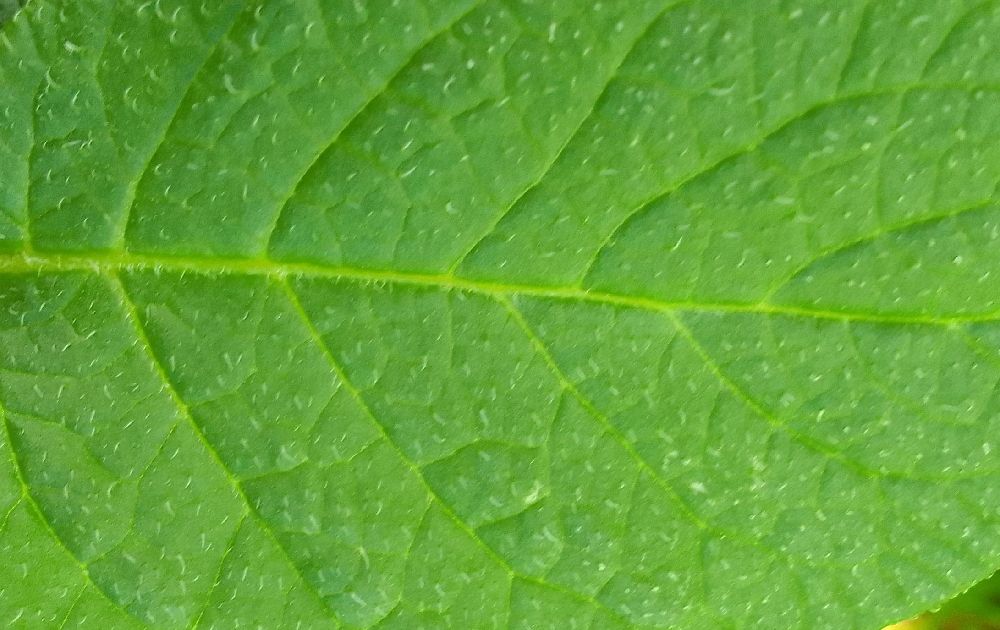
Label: Healthy